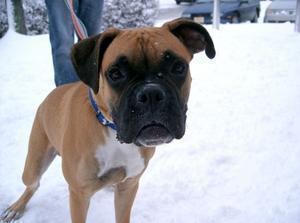
boxer